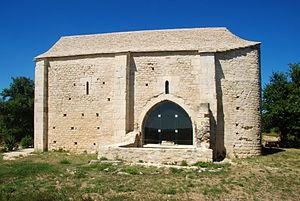
France - Gard - Chapelle Saint-Étienne de Saint-Hilaire-d'Ozilhan This building is indexed in the Base Mérimée, a database of architectural heritage maintained by the French Ministry of Culture,
La chapelle Saint-Étienne est une chapelle romane, située à Saint-Hilaire-d'Ozilhan dans le département français du Gard en région Occitanie.